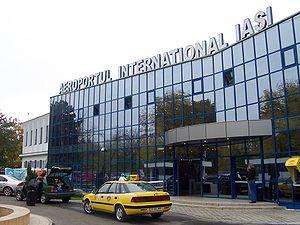
L'aéroport de Iași est un aéroport international desservant la ville de Iași, en Roumanie, situé à 8 kilomètres du centre-ville. L'aéroport de Iași est un des plus anciens aéroports du pays.